2004 Tour de France, Prologue to Stage 9

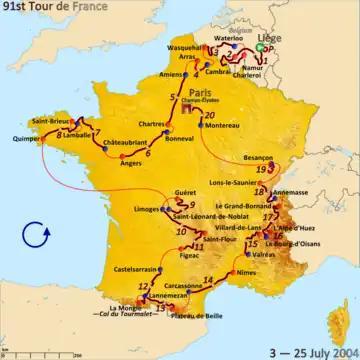
Route of the 2004 Tour de France

The 2004 Tour de France first ten stages began with the Prologue individual time trial in Liège, Belgium and continued through Stage 9 (Saint-Léonard-de-Noblat to Guéret). The stages were mostly flat and most ended with the main field finishing together. However, Stage 4 was a team time trial with each team riding alone competing against the clock. Also, between Stages 8 and 9 the riders had a rest day where no stage occurred. 188 riders from 21 teams began the Prologue, but 16 dropped out of the race due to varying reasons leaving only 172 riders at the end of Stage 9. Five different riders had the overall lead in the race, including five-time defending champion Lance Armstrong. With a long breakaway in Stage 5, where a group of five riders had a 12-minute advantage over the main competitors, Frenchman Thomas Voeckler of the team took a 9-minute lead over all of the pre-race favorites. He held the lead through the rest of these ten stages and into the next group of stages.